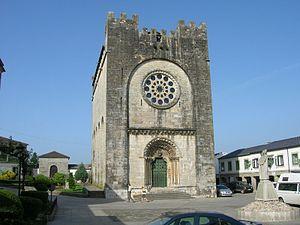
Portomarín en galicien, ou Puertomarín en espagnol, est un municipio de la comarque de Lugo, dans la province de Lugo, communauté autonome de Galice, au nord-ouest de l'Espagne. C'est aussi le nom de plusieurs parroquias de ce municipio, ainsi que du chef-lieu du municipio.
Le Camino francés est aujourd'hui l'itinéraire le plus fréquenté en Espagne pour le pèlerinage de Saint-Jacques-de-Compostelle.